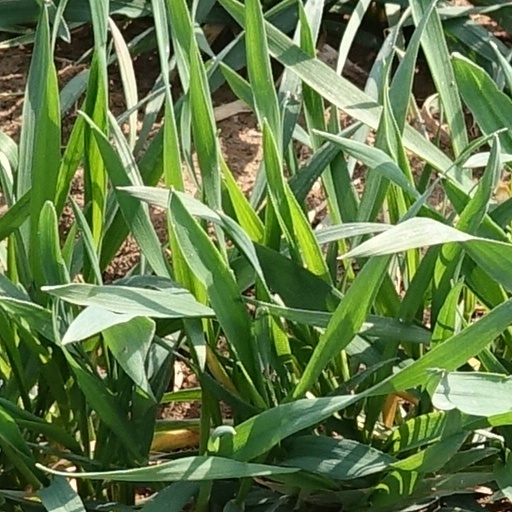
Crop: wheat